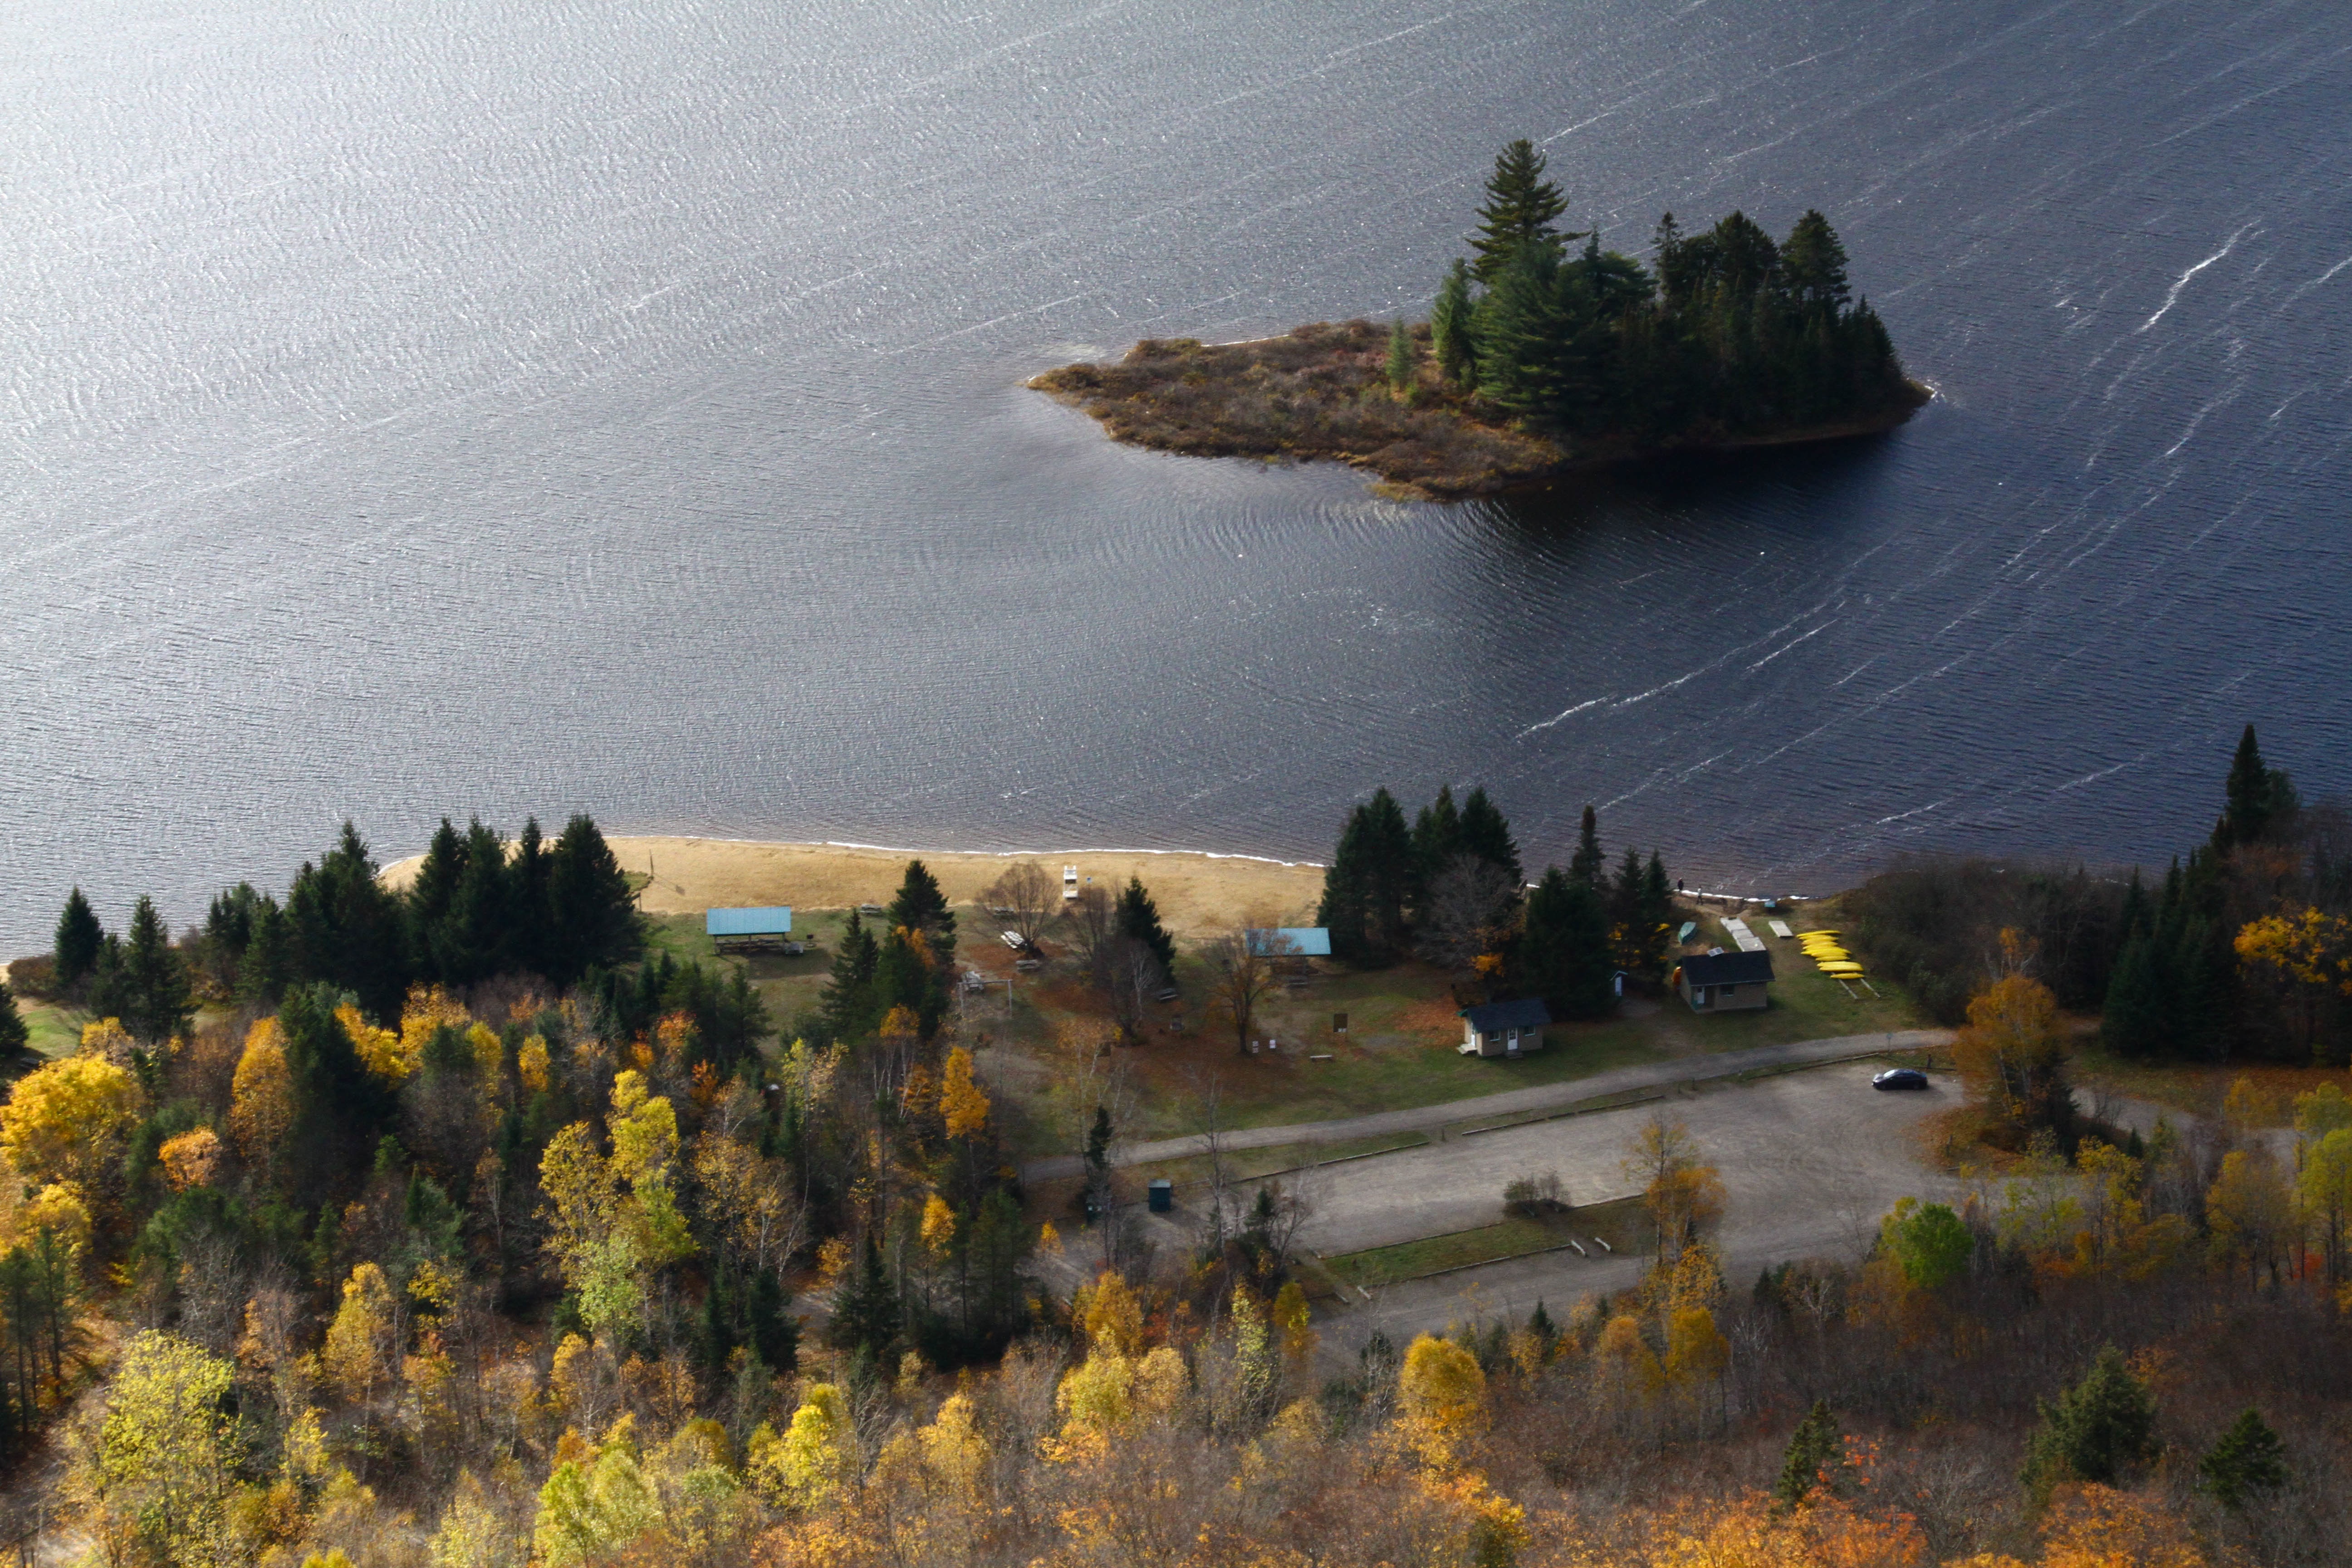
landscape, sea, coast, mountain, morning, hill, shore, cliff, bay, terrain, aerial photography, atmospheric phenomenon